Medieval Serbian army

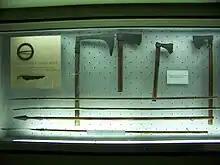
9th century axes

Between 839 and 842 the Bulgar Khan Presian invaded inland parts of the Serbian territory, the two having lived peacefully sharing a common frontier up until that point. The cause for the invasion is unclear. It led to a war that lasted three years, in which the Bulgars were decisively defeated. In the mid 850s the Bulgarians under Boris I made another unsuccessful attempt to subdue the Serbs. In the beginning of the 10th century Simeon I launched several campaigns against the Serbs who were acting as Byzantine allies and by 925 he managed to conquer Serbia completely but the Bulgarian rule was short-lived. Samuel of Bulgaria subjected the Serbs for a second time in 1009 or 1010 after he defeated their ruler Jovan Vladimir.